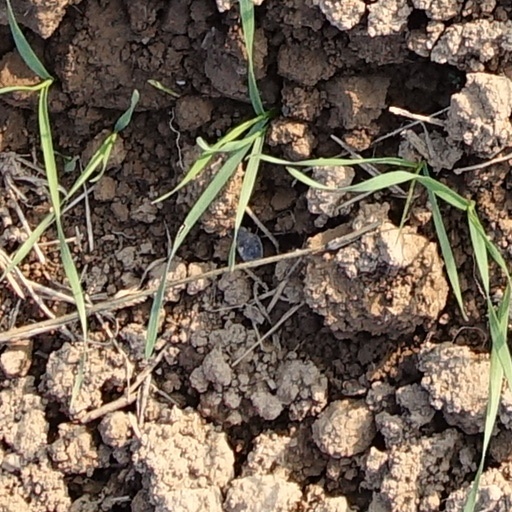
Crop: wheat